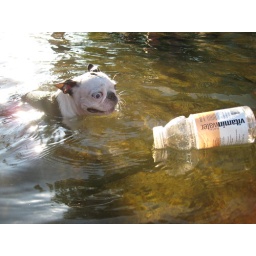
We took Una swimming at the doggie beach in Prospect Park, Brooklyn. She had a blast!